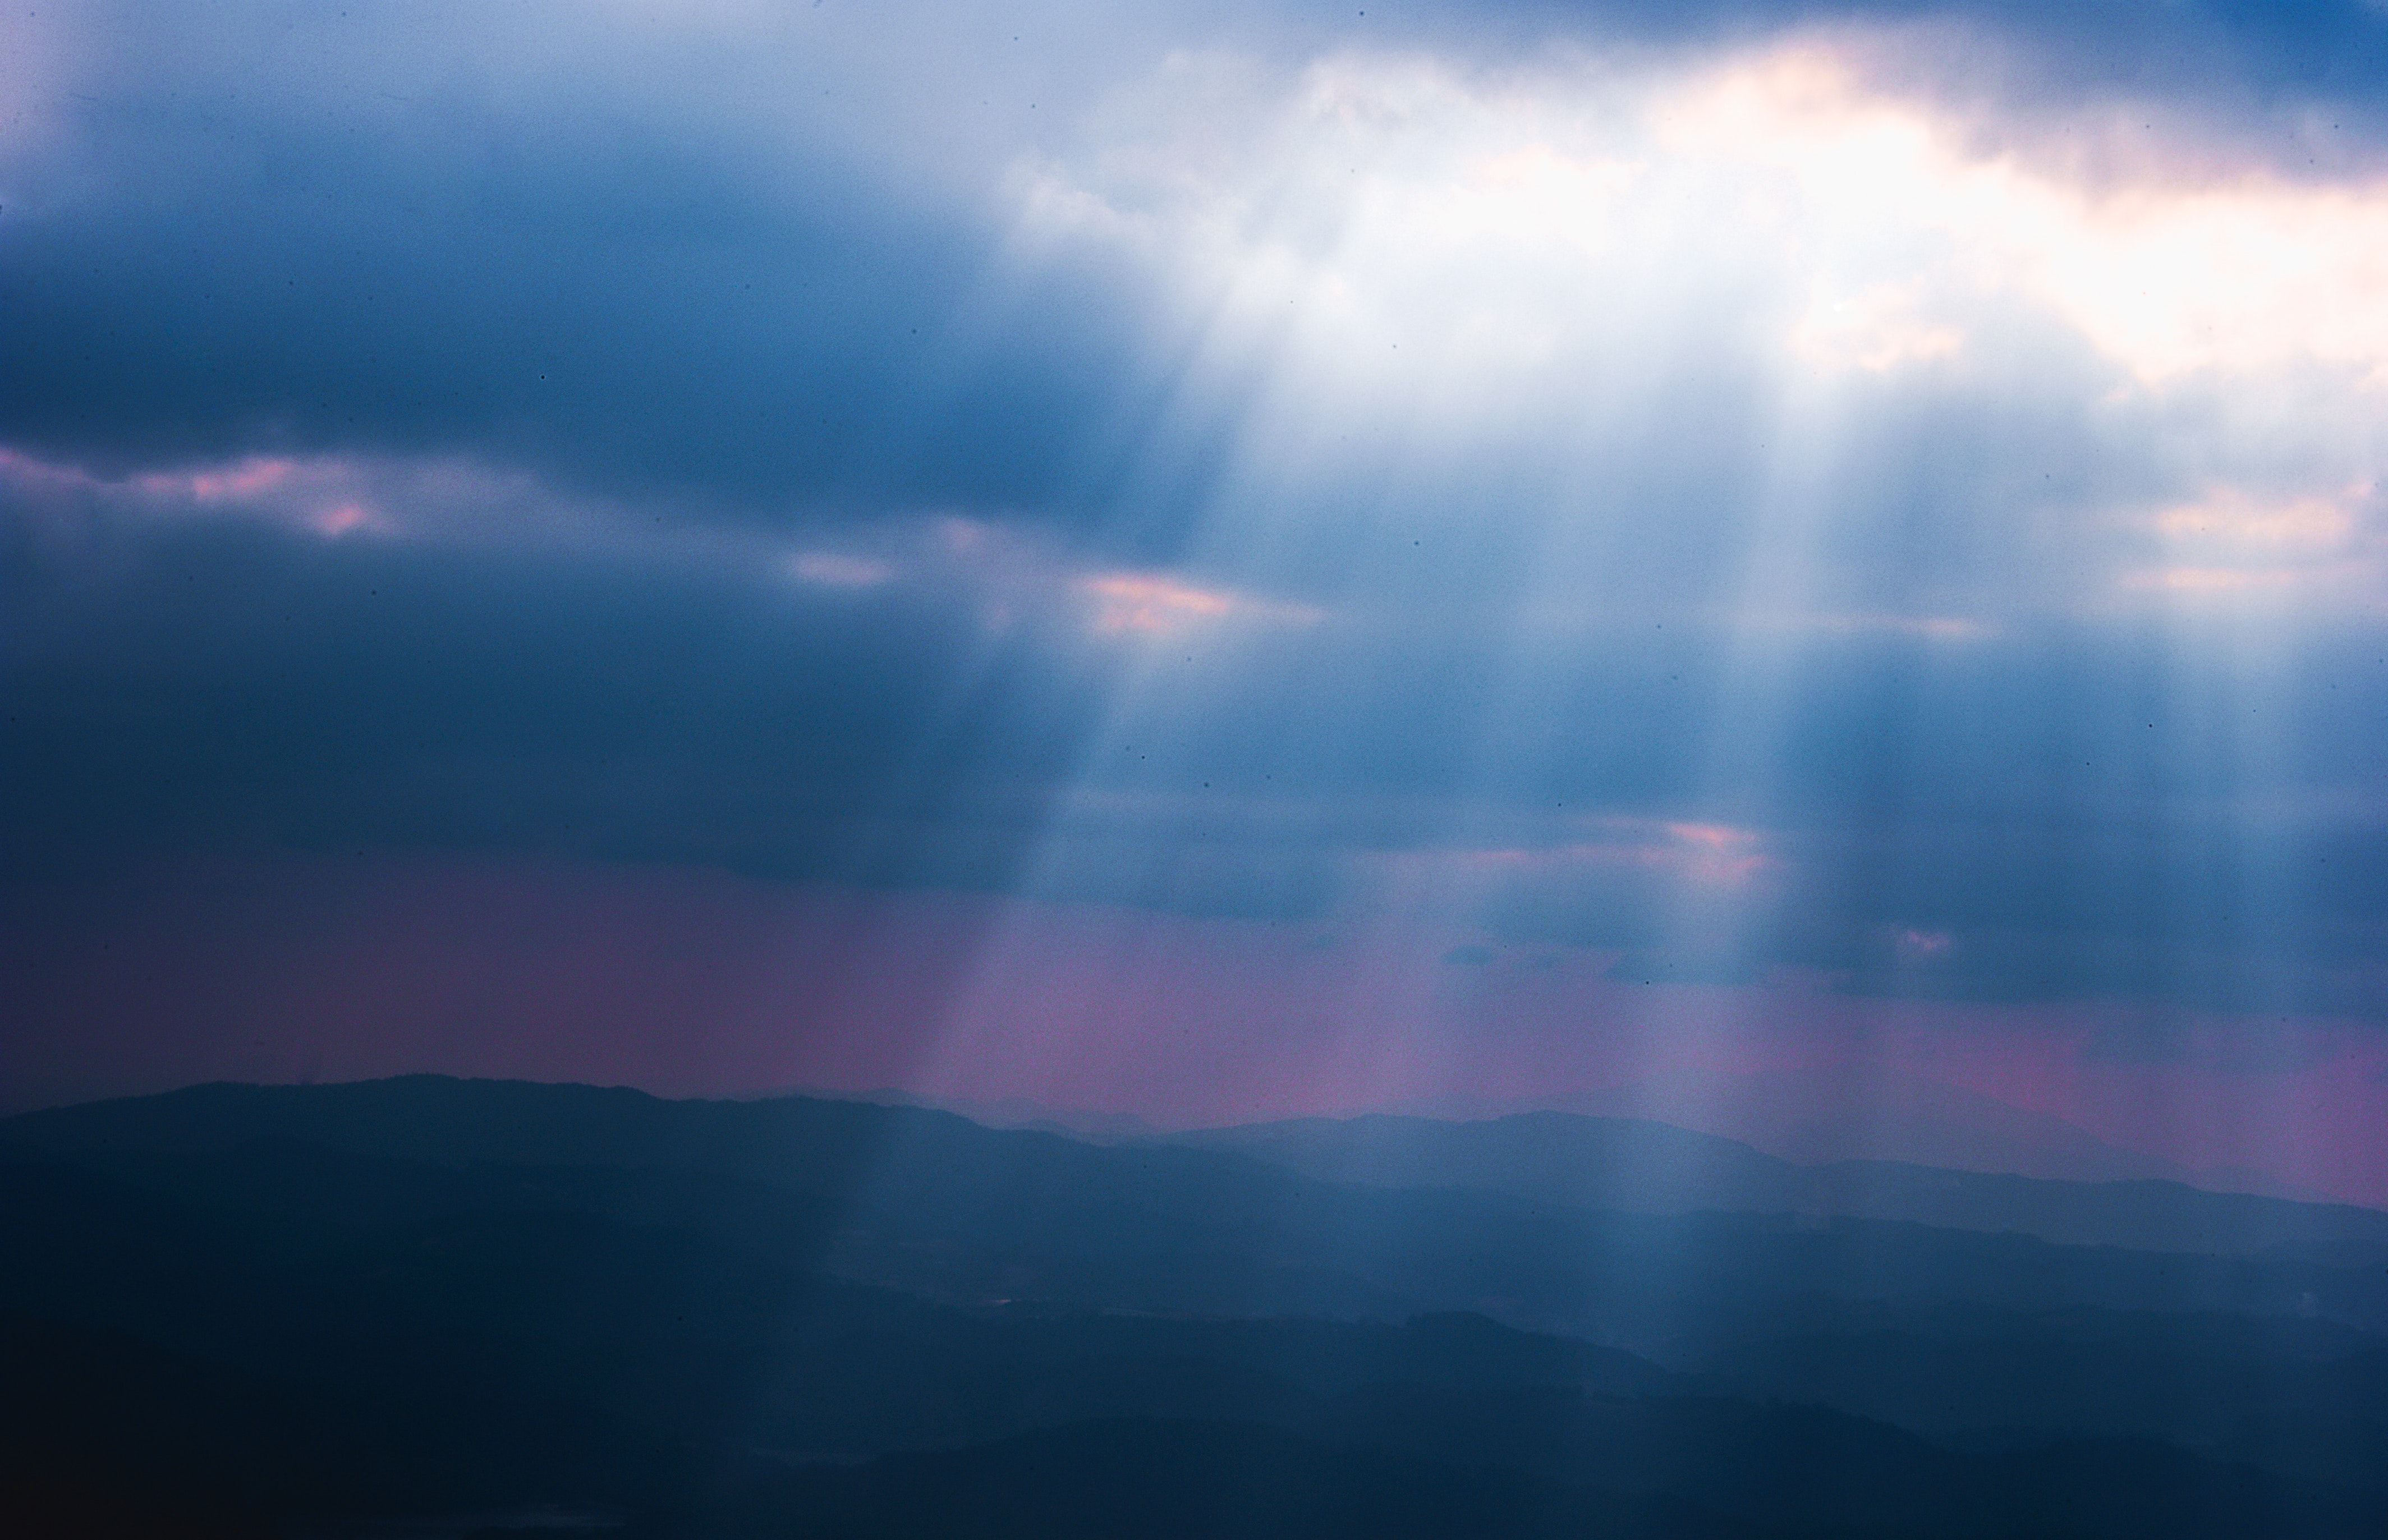
sky, blue, cloud, daytime, atmosphere, horizon, atmospheric phenomenon, light, sunlight, morning, calm, azure, evening, sea, meteorological phenomenon, landscape, dusk, ocean, photography, cumulus, mountain, dawn, hill